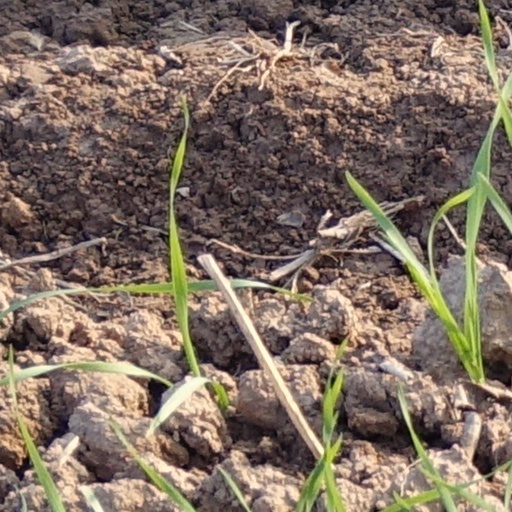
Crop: wheat